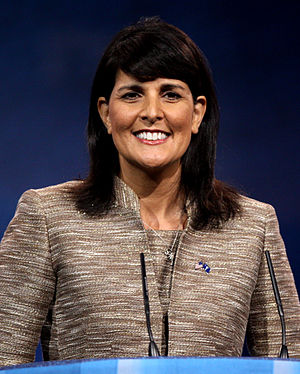
Nikki Haley
Nimrata Nikki Randhawa Haley er en amerikansk politiker. Hun tiltrådte som USA's FN-ambassadør den 25. januar 2017 og var den 116. guvernør i den amerikanske delstat South Carolina fra 2011 til 2017. Hun er medlem af det Republikanske parti.